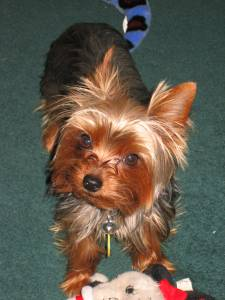
Breed: yorkshire terrier